Soundarie David Rodrigo

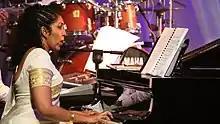

Soundarie David Rodrigo was a student of Holy Family Convent and she began playing the piano at the age of five.. She completed her LLB at the University of Colombo and obtained her Attorney-at-Law at the Sri Lanka Law College. She has a Masters in law, in the field of Intellectual Property and Entertainment Law from the University of California, Berkeley she pursued her musical education at the Royal College of Music in London, where she was conferred with the award, Associate of the Royal College of Music, in piano performance and piano accompaniment ARCM.